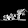
Label: Sandal